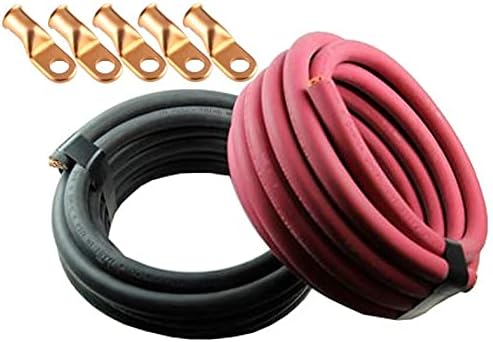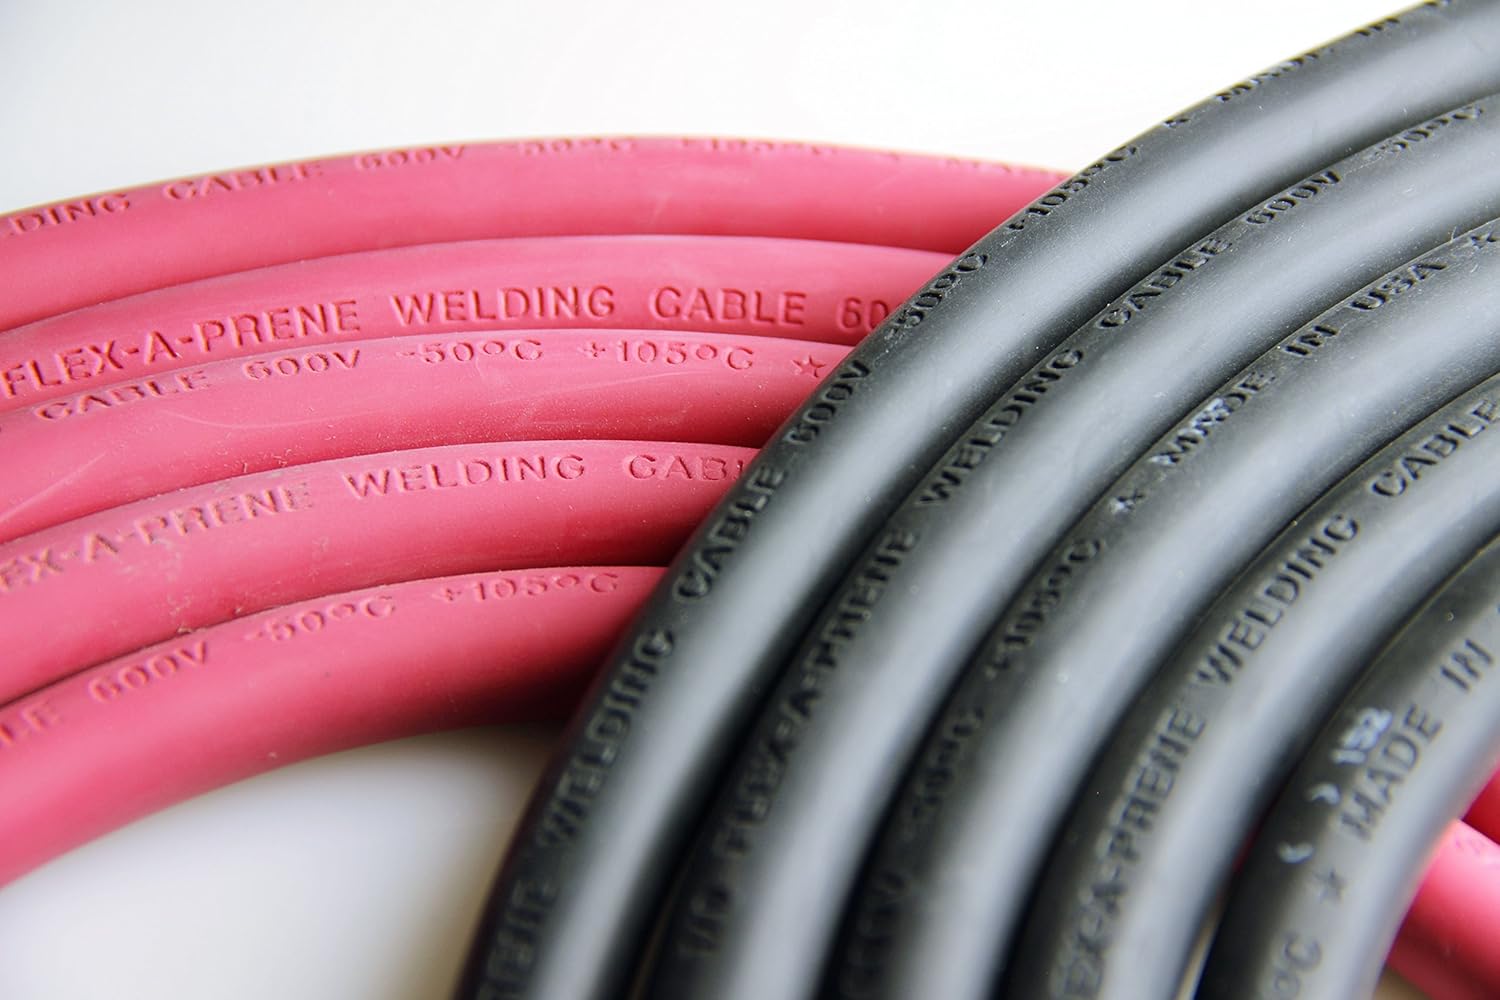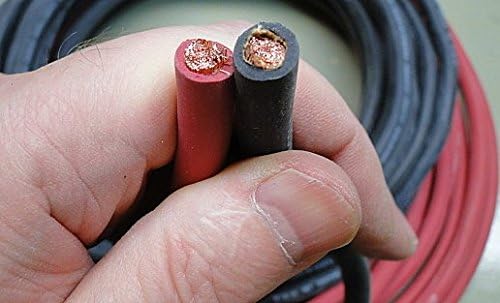
Crimp Supply Ultra-Flexible Car Battery/Welding Cable - 6 Gauge, (20 Feet Red/20 Feet Black) - and 5 Copper Lugs
Category: Tools & Home Improvement
Made in the USA! Also known as welding cable this very flexible battery cable can easily lace throughout an engine compartment and around tight turns with ease. Highly flexible annealed 30 gauge bare copper conductors 260 strands insulated with an EPDM jacket and paper separator. Resists abrasion cut tear flame grease oil and water. Operating temperatures is -58°F to +221°F (-50°C to +105°C). Rated to 600 volts. RoHS Compliant and meets SAE J1127. Package also includes 5 pieces of a copper lug with a 3/8" stud that fits the welding cable. Seamless copper lug made of 99.9% pure conductive ETP copper. One piece tongue (not sandwiched) make them more conductive than a typical copper lug. Clearly marked for wire size. Features a flared and chamfered barrel to ease application of finely stranded wire or welding cable.
Features: Cable made in the USA. | Includes 5 seamless copper lugs with 3/8" stud. | Highly flexible EPDM jacket which resists abrasion, cut, tear, flame, grease, oil, and water.